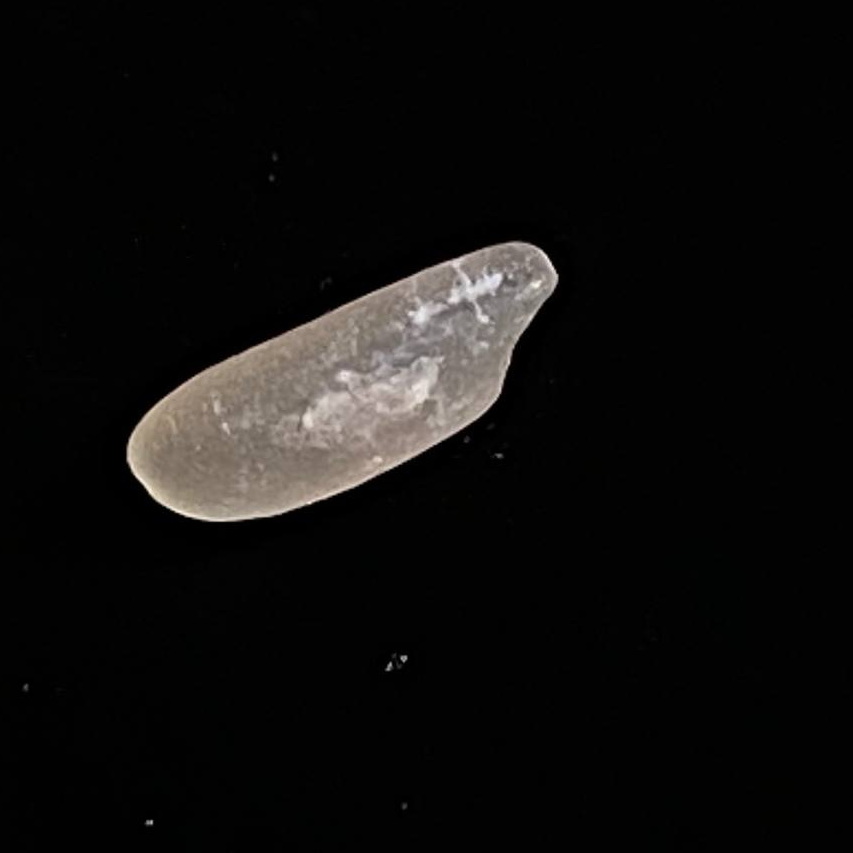
Rice variety: BR28